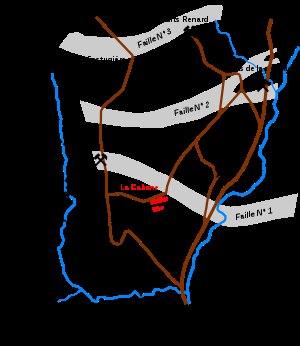
Les houillères de Cublac sont des mines de charbon exploitées sur le territoire de Cublac, dans le département de la Corrèze, entre 1781 et 1914 par plusieurs compagnies. Le charbon est découvert le 20 février 1766 grâce à l'initiative de l'intendant de la généralité de Limoges, Anne Robert Jacques Turgot.